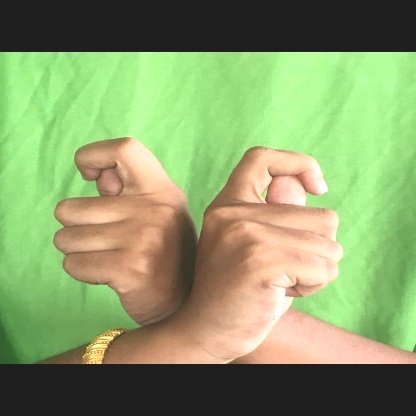
Mudra: Berunda